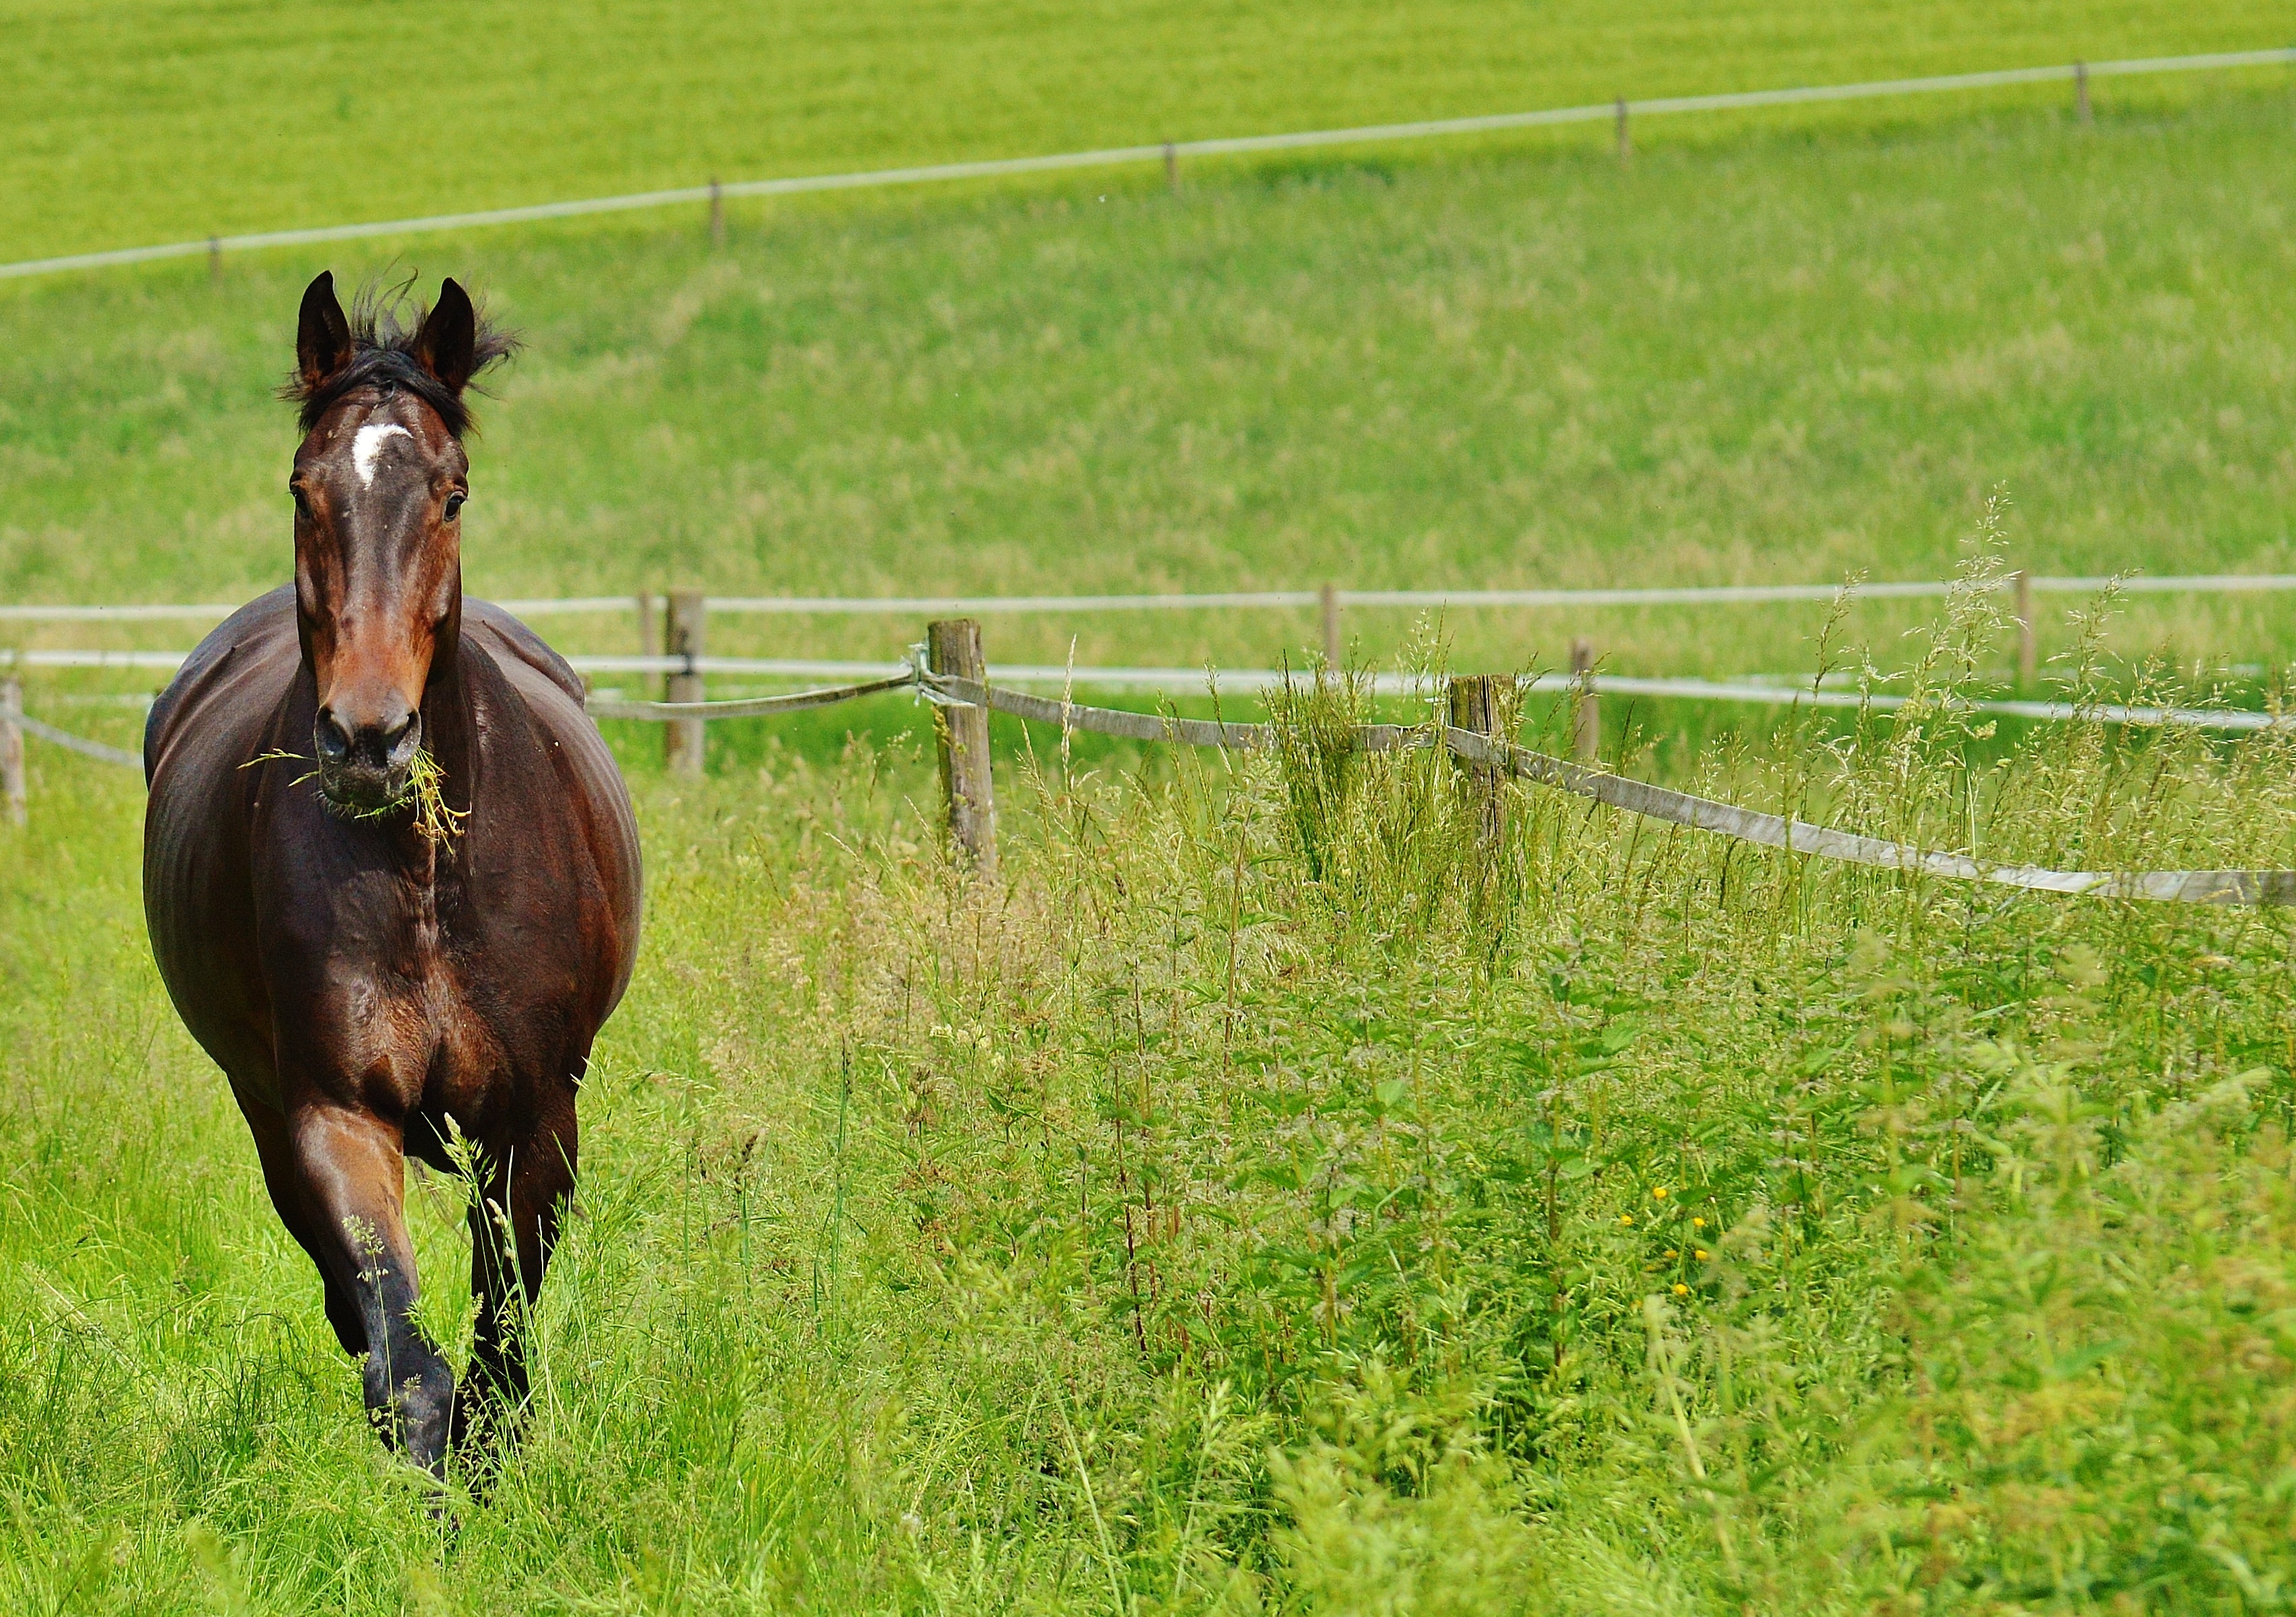
nature, grass, field, meadow, prairie, play, green, pasture, grazing, horse, brown, mammal, stallion, mane, eat, graze, paddock, grassland, racing, mare, coupling, foal, rural area, romp, equestrianism, pack animal, eventing, horse like mammal, mustang horse, animal sports, equestrian sport